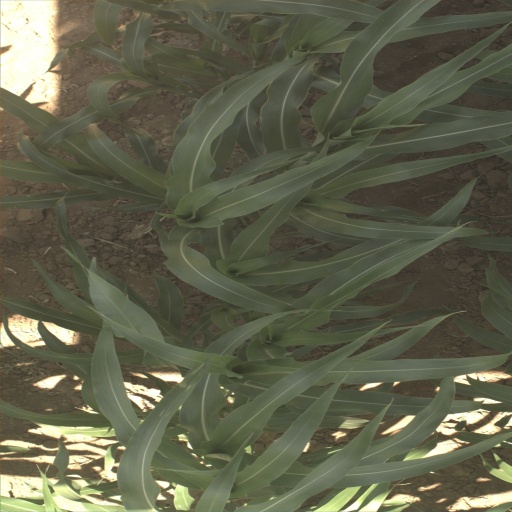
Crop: sorghum